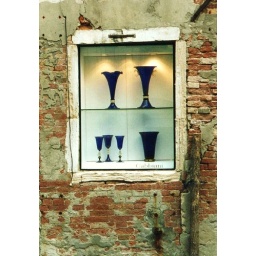
New shop window in old brick wall